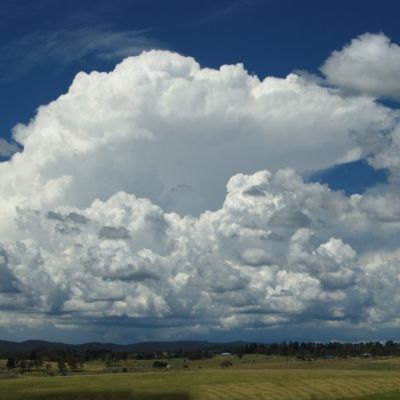
Cloud type: Cumulus (Cu)